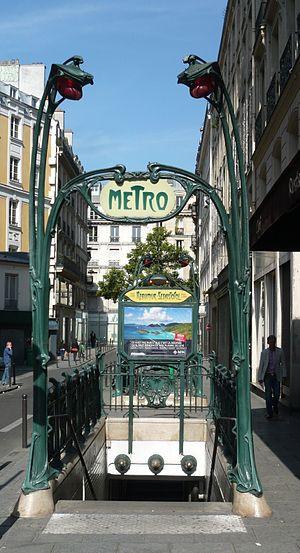
Edicule Guimard Métro Réaumur-Sébastopol
Les édicules Guimard sont des édicules d'accès aux stations du métro de Paris, en France. Ils ont été conçus au début du XXᵉ siècle, par Hector Guimard, dans un style Art nouveau.